Antonio Borrometi

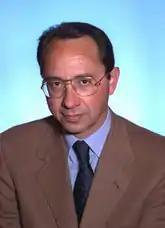
Antonio Borrometi

Antonio Borrometi (27 May 1953 – 19 January 2022) was an Italian politician. He died on 19 January 2022, at the age of 68.